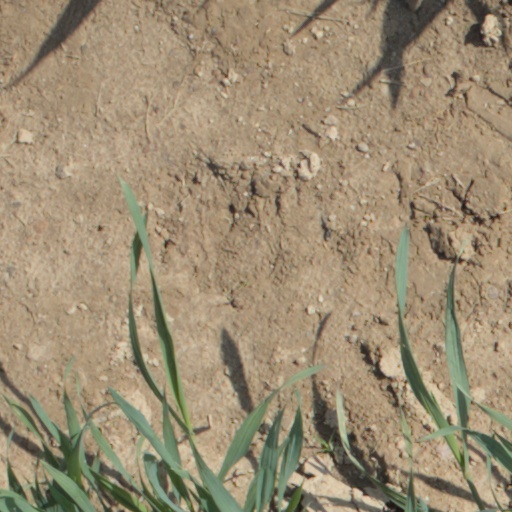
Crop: wheat